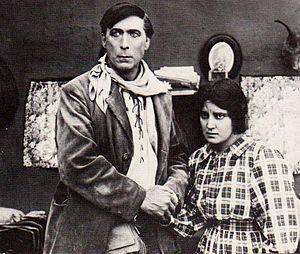
Robert Sinclair Newhard, né le 28 avril 1884 à Allentown, mort le 20 mai 1945 à Los Angeles, est un directeur de la photographie américain.
Clara Williams est une actrice américaine née le 3 mai 1888 à Seattle et décédée le 8 mai 1928 à Los Angeles.
Le Serment de Rio Jim est un western muet américain réalisé par Reginald Barker, sorti en 1914.